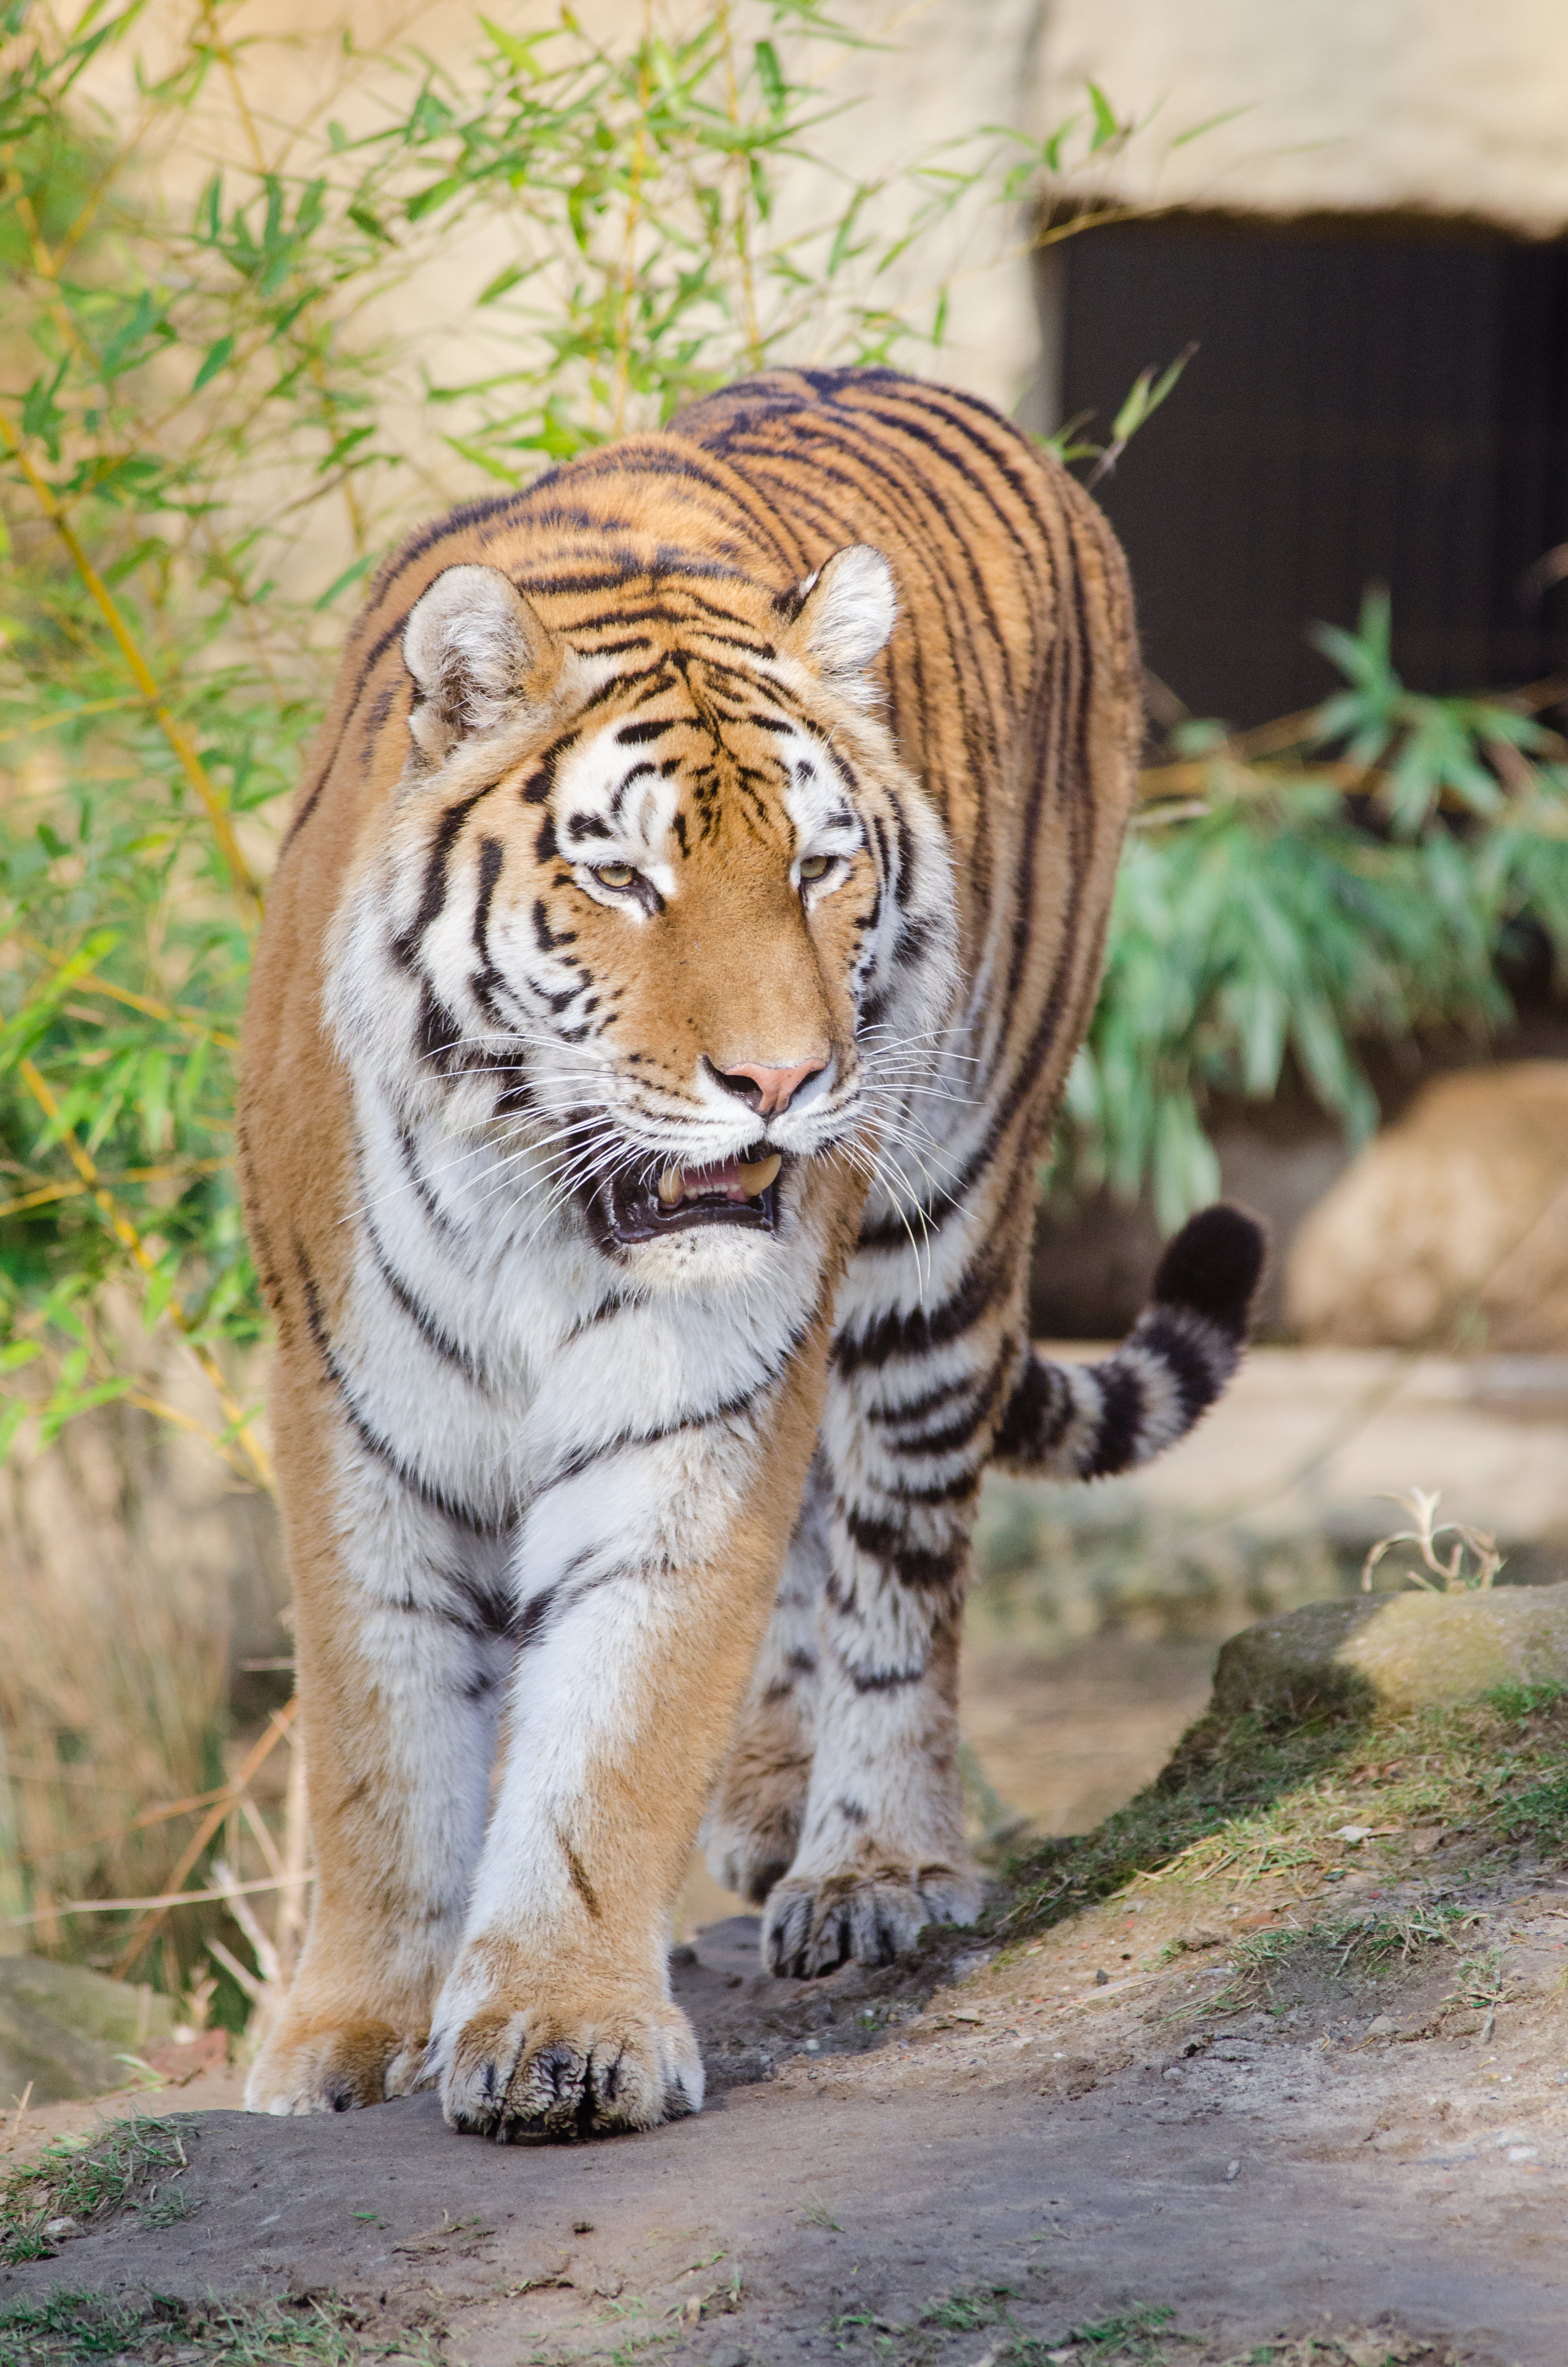
animal, wildlife, zoo, cat, feline, mammal, predator, fauna, whiskers, tiger, germany, deutschland, katze, tierpark, sibirischer, siberian, panthera, tigri, carnivore, safari, big cats, outdoor recreation, cat like mammal